Ohio Wesleyan University

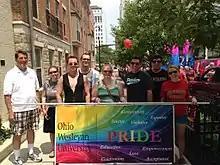
Ohio Wesleyan president with students at the Columbus LGBT Pride Festival 2013.

Ohio Wesleyan has upheld academic internationalism since its early years; since the 19th century, the college has established links with several international schools. In 1879, OWU alumna Elizabeth Russell founded Kwassui Women's College in Nagasaki, Japan, when predominant Japanese culture considered women's education unimportant. Today, Kwassui College is one of the top finishing schools for young women in Japan. In 1899, William Ehnis (from the class of 1898) traveled to Africa and opened a school in Mutare, Zimbabwe, that eventually became the Africa University. Ada M. Coe was an early woman Spanish Professor here in 1917.